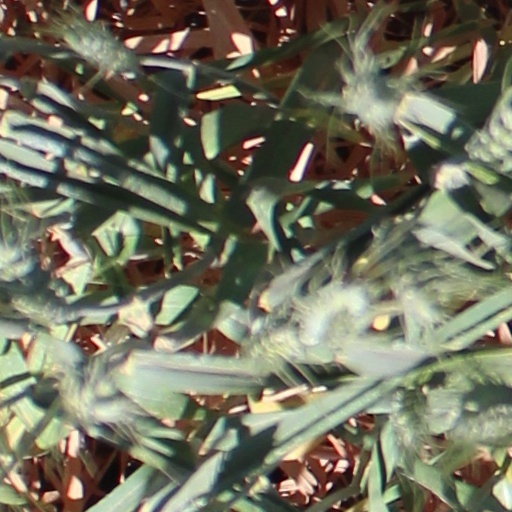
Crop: wheat